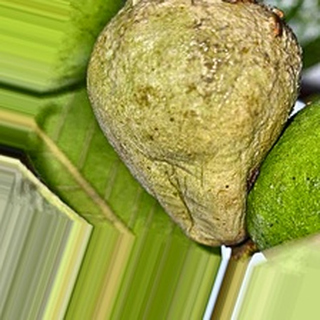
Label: guava_fruit_fly